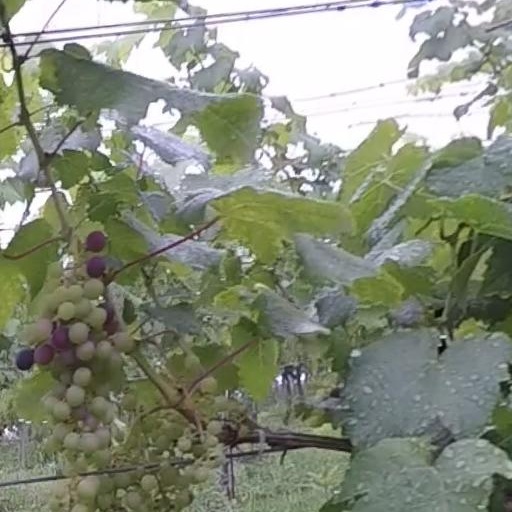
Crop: grape